Käfigturm

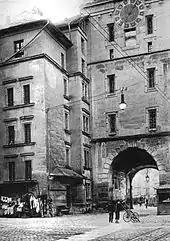
East side of the Käfigturm, before the portal was driven through the neighboring building and with the rectangular stair house.

The tower is a square with sides. The portal through the tower is and the base is thick. The bottom of the roof is above the street, and the pennant at the top of the tower is high. Most of the tower is built out of sandstone. The roof features five early baroque towers. The four smaller towers are exact copies of each other and are placed at the centers of the four sides of the tower. The central tower is larger, but retains all the features of the four smaller towers. They all feature a pair of rectangular windows, a copper-plated pointed roof and a pennant. The clock works are built into the attic floor of the tower.